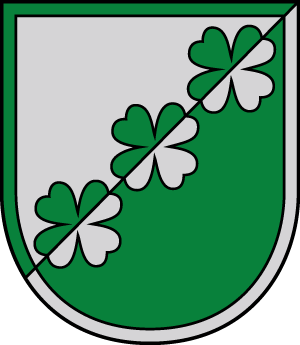
Mārupe est une municipalité de Lettonie située à la frontière sud-est de Riga, sur la rive gauche de la Daugava. Elle est bordée par Babītes novads, Olaines novads et par les voisinages de Rīga, à savoir Bieriņi, Beberbeķi, Pleskodāle, Mūkupurvs et Atgāzene. Son centre administratif se trouve à Mārupe.